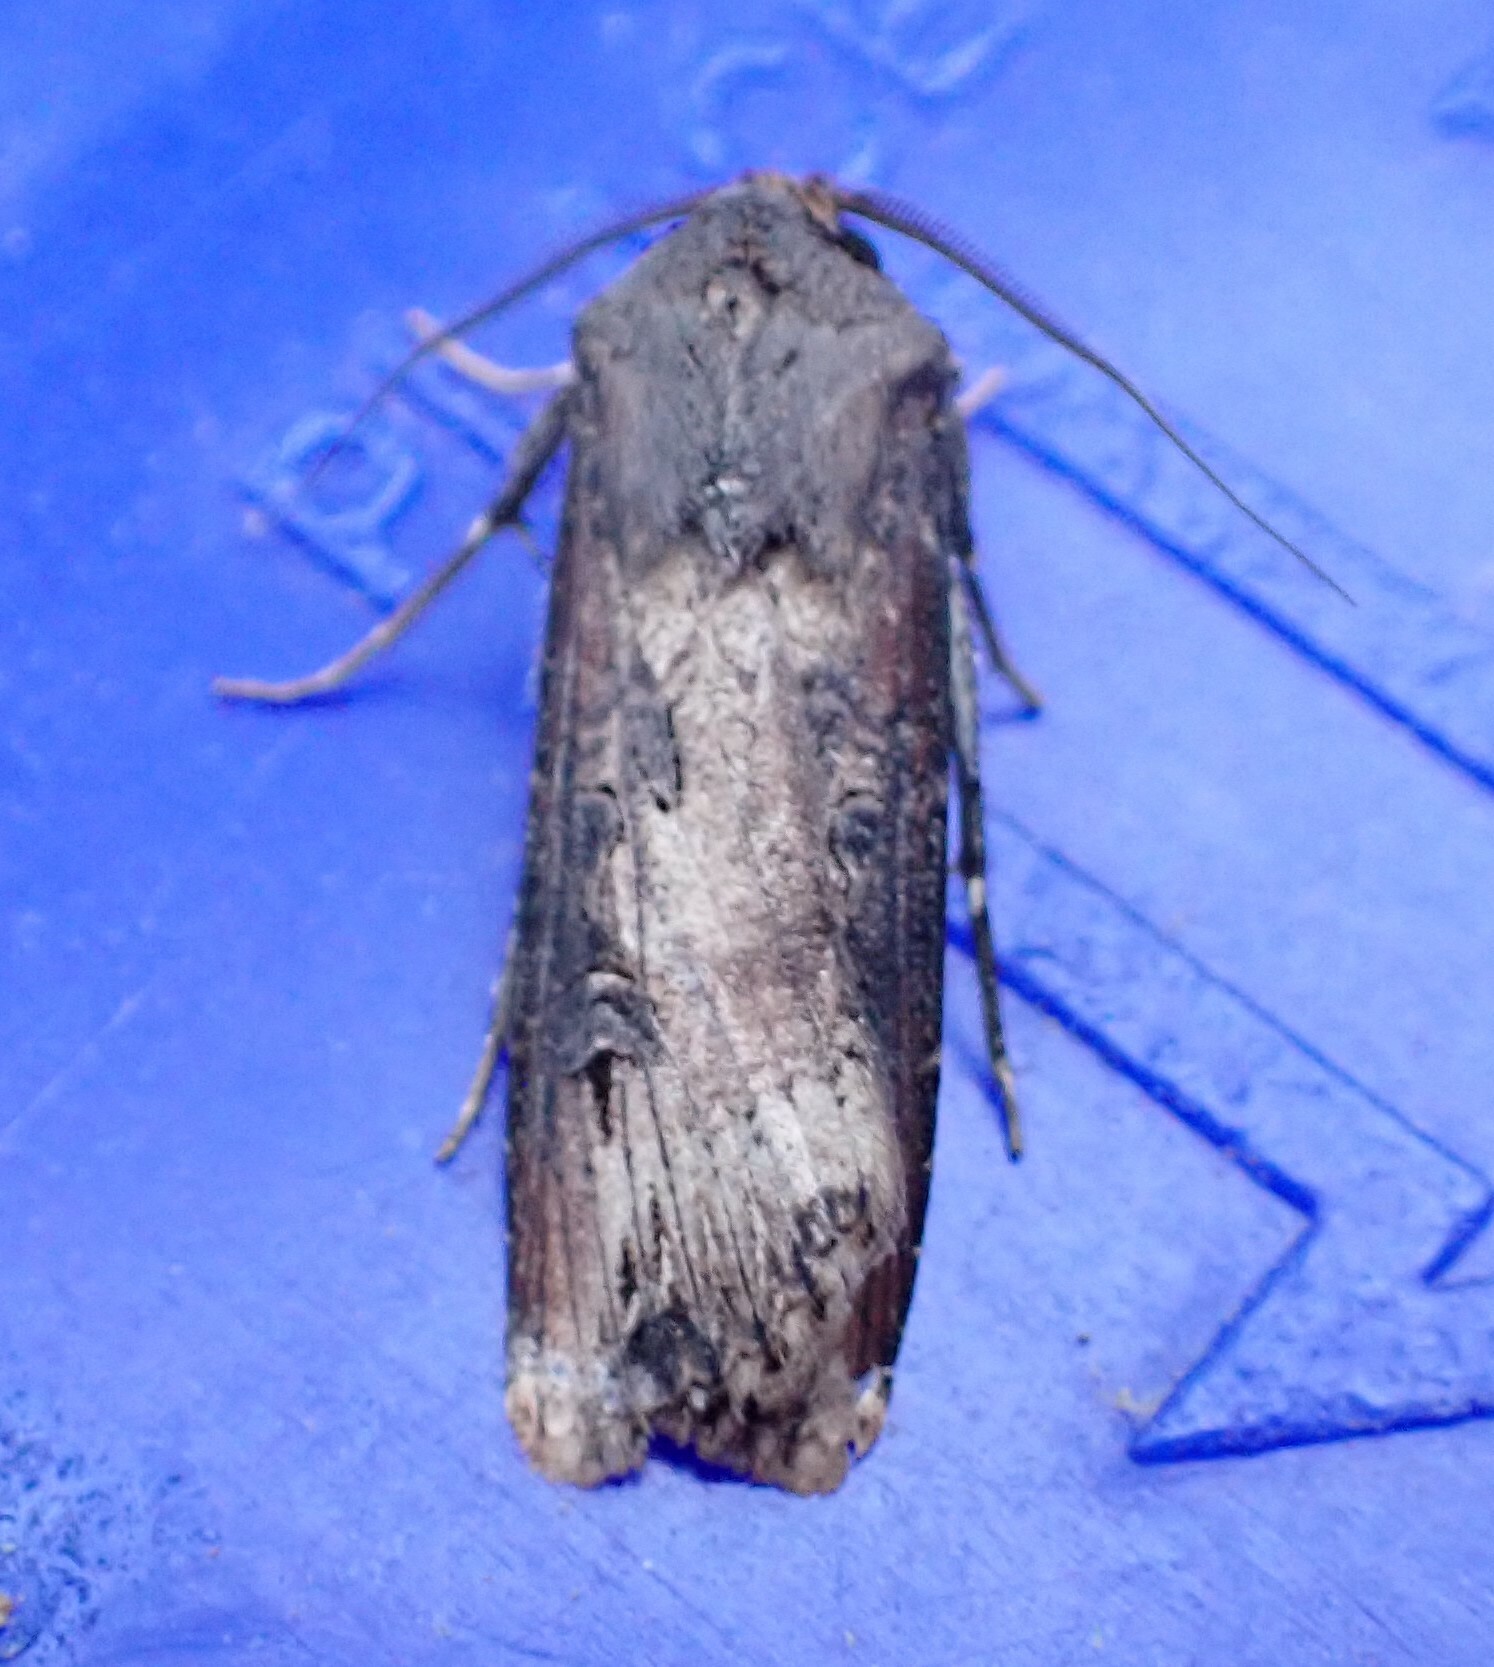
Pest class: cutworms